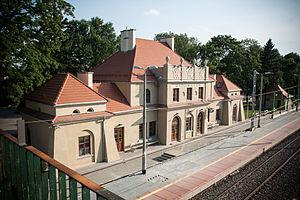
Radziwiłłów est un village polonais de la gmina de Puszcza Mariańska dans la powiat de Żyrardów de la voïvodie de Mazovie dans le centre-est de la Pologne.